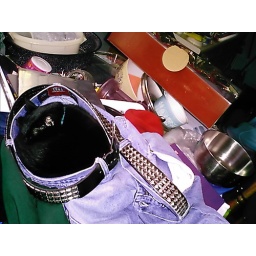
my cat sleepin in my pants yea ummm im not sure wat the hell he thinkin lol